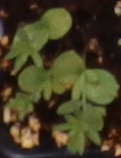
Label: Flax